Johann Reinhold Forster

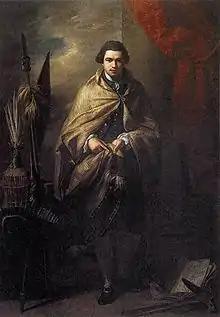
Painting of a man wearing an exotic cloak

By July 1751, Forster had arrived in Danzig (Gdańsk), where he was a candidate for ordination at the Reformed church of . He had a meagre income, and his preaching workload did not allow him to pursue his scholarly interests. His sermons were praised, and his superiors contemplated sending him abroad for additional training. Forster was ordained in Königsberg in August 1753 and (possibly to please his father) accepted the post of parson of the Hochzeit-Nassenhuben parish just south of Danzig, starting there on 23 September 1753.